Southerndown

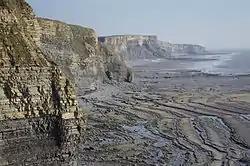
Cliffs on the Glamorgan Heritage Coast south of Dunraven Park.

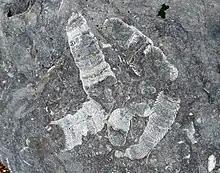
Rugose coral fossils found in rocks on the Southerndown Coast

Southerndown is a village in the Vale of Glamorgan, in south Wales. It is southwest of Bridgend, and within the St Brides Major community, close to Llantwit Major and Ogmore-by-Sea. It is mostly known for its beach which backs Dunraven Bay, which is a popular tourist destination during the summer months and since 1972 has been part of a Heritage Coast and is part of the Southerndown Coast SSSI. When the tide is out there is an expanse of sand and pools. The cliffs are an obvious example of sedimentary rock.